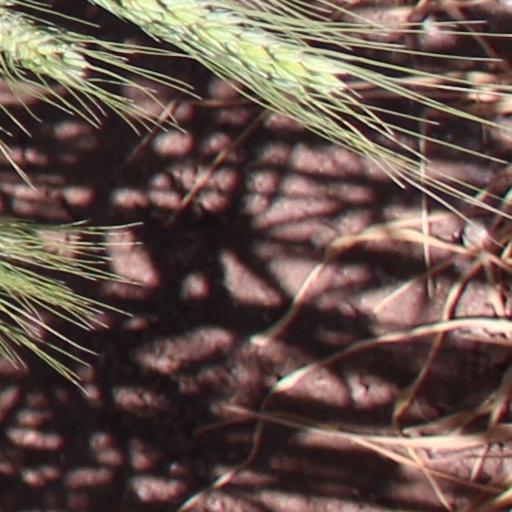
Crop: wheat